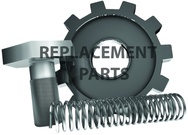
1-12 UNF 2A STL GO SET PLUG GAGE
Brand: ET02
Item #: EY50371163010 Manufacturer: Vermont Gage Mfg #: 371163010 Technical Specifications: •Brand Name: Vermont Gage •Pitch: 12 •Thread Size: 1 Description: Shipping Info:
Category: Hardware > Tools > Measuring Tools & Sensors > Gauges > Depth Gauges